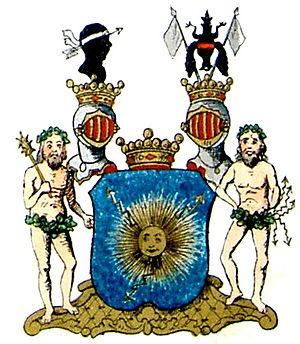
La famille von Blixen-Finecke est une famille de la noblesse danoise et de la noblesse suédoise, originaire par les Blixen de Poméranie, qui font souche en Suède au XVIIᵉ siècle. Ils sont naturalisés en 1723 et obtiennent en 1772 le titre de baron suédois.